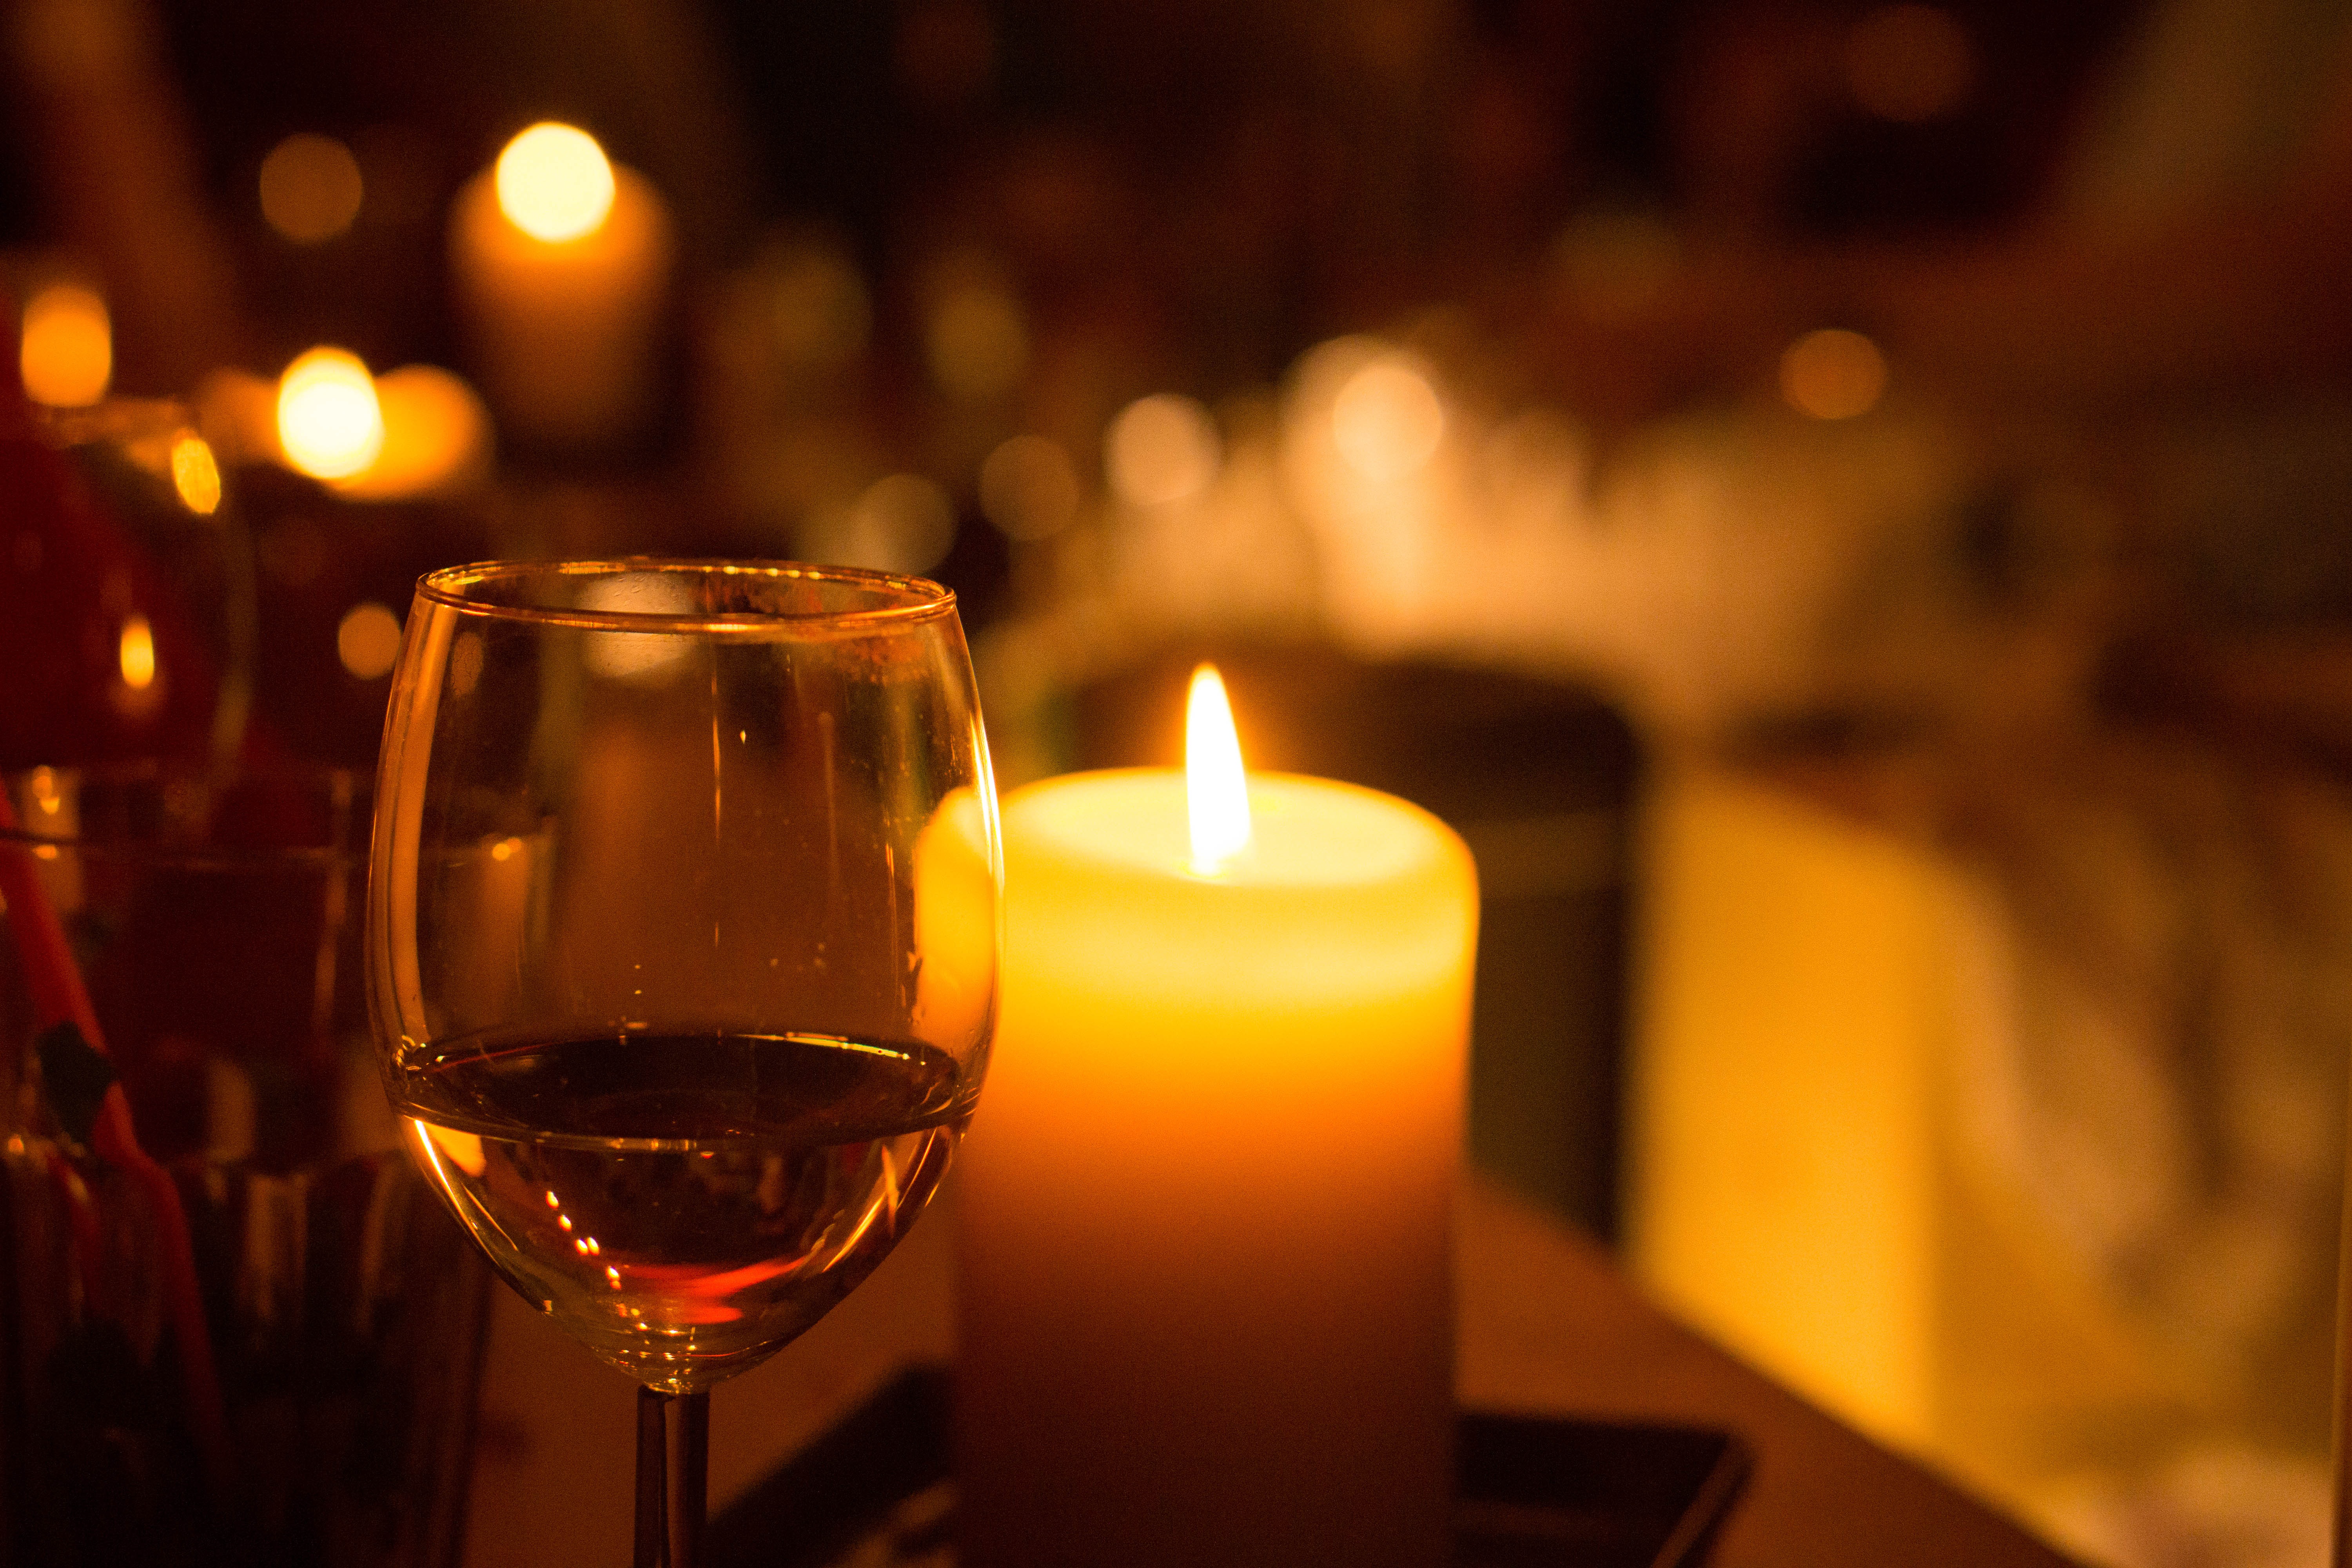
light, wine, night, glass, restaurant, bar, flame, drink, darkness, candle, lighting, wax, burning candle